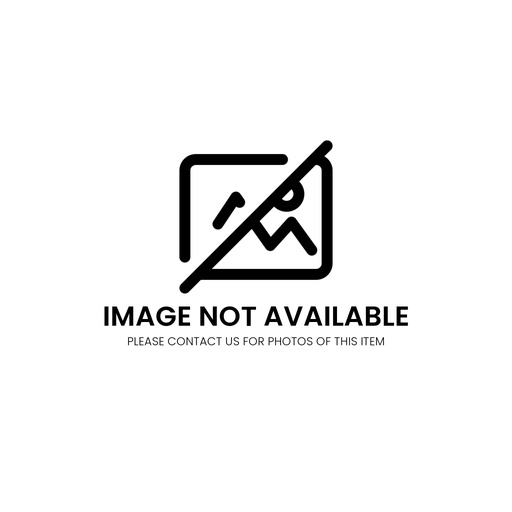
DESIGN ESSENTIALS African Chebe Anti-Breakage Moisture Retention Shampoo (12oz)
Brand: Reyshi Inc.
Category: Health & Beauty > Personal Care > Hair Care > Shampoo & Conditioner > Shampoo